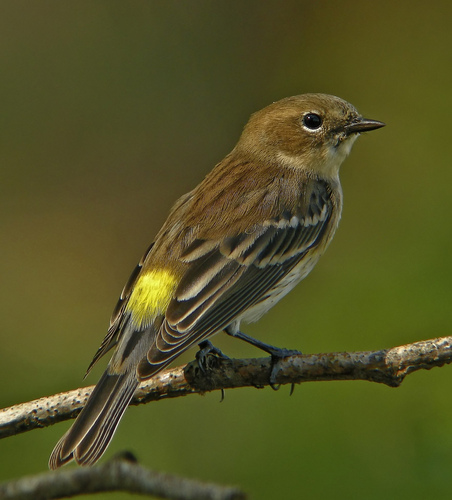
a small bird with multiple brown tones all over, and a yellow tipped rump
this dull brown bird has a yellow spot above its tail, a large head for its body, and a short, sharp beak.
a small bird with a white eye ring, small poisoned bill, and brown, white and black feathers.
this bird has a speckled belly and breast with a short pointy bill.
a small brown bird with a bright yellow mark at the base of the tail.
this small gray and brown bird has a yellow rump.
the bird has a black eyering, brown crown and striped secondaries.
this bird has wings that are brown and has a white belly
this particular bird has a belly that is brown and white
this bird has wings that are brown and has a yellow patch
Species: Myrtle Warbler